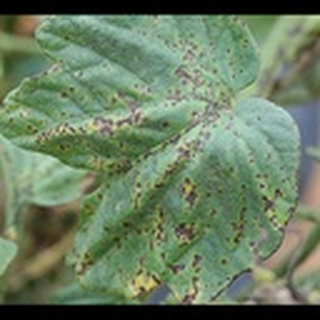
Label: cotton_bacterial_blight